North Malabar

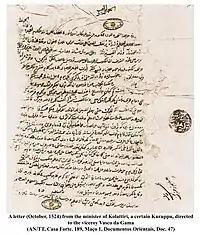

Until the 16th century CE, Kasargod town was known by the name "Kanhirakode" (may be by the meaning, 'The land of "Kanhira" Trees') in Malayalam. The Kumbla dynasty, who swayed over the land of southern Tulu Nadu wedged between Chandragiri River and Netravati River (including present-day Taluks of Manjeshwar and Kasaragod) from "Maipady Palace" at Kumbla, had also been vassals to the Kolathunadu, before the Carnatic conquests of Vijayanagara Empire. The Kumbla dynasty had a mixed lineage of Malayali Nairs and Tuluva Brahmins. They also claimed their origin from Cheraman Perumals of Kerala. Francis Buchanan-Hamilton states that the customs of Kumbla dynasty were similar to those of the contemporary Malayali kings, though Kumbla was considered as the southernmost region of Tulu Nadu.